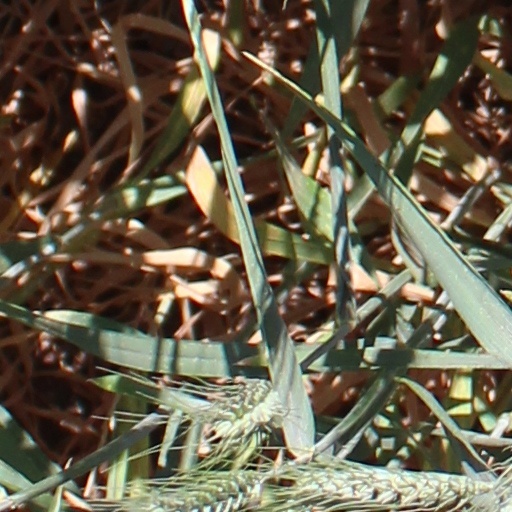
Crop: wheat